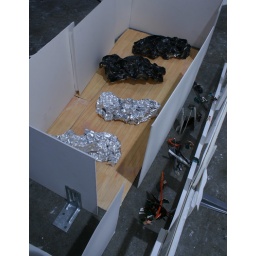
View from above - corridor with clutter sculptures on right, main gallery on left with 2 car casts and 2 hearse casts